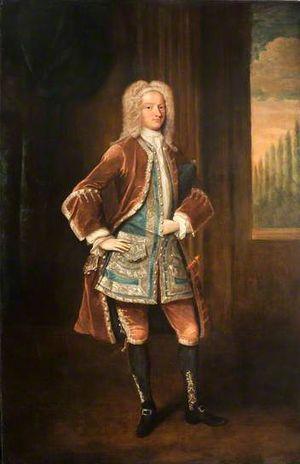
Sir Thomas Grosvenor, 5ᵉ baronnet était un Membre du Parlement et un ancêtre des ducs de Westminster.